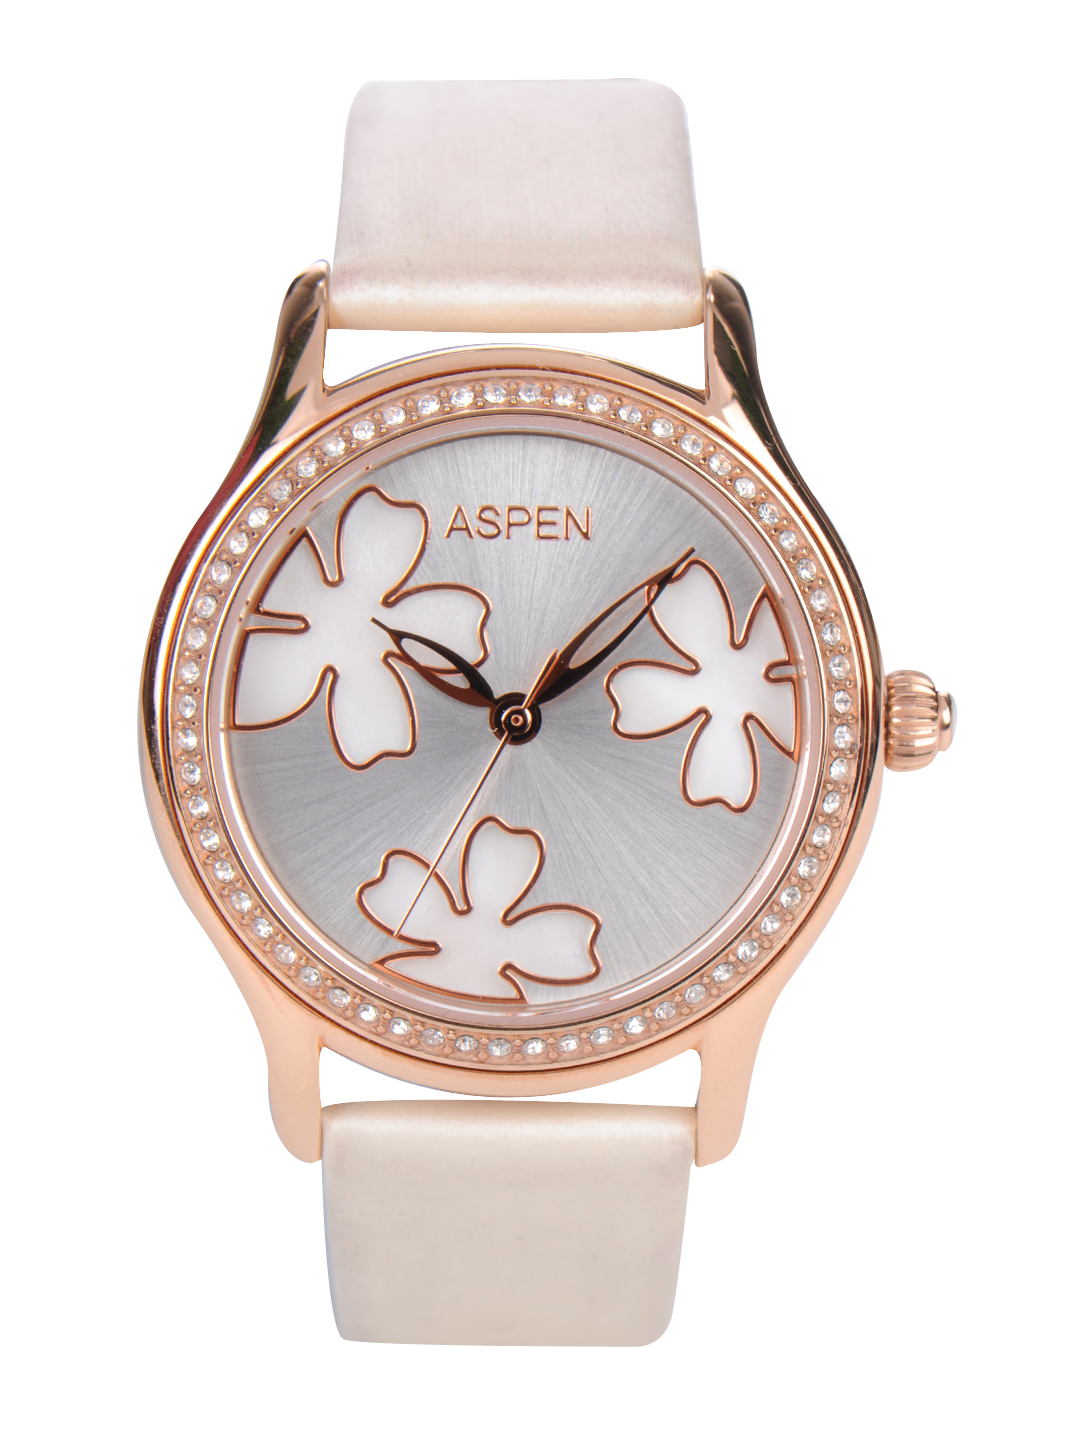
Aspen Women White Dial Watch AP1504
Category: Accessories / Watches / Watches
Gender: Women
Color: Bronze
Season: Winter 2016
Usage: Casual